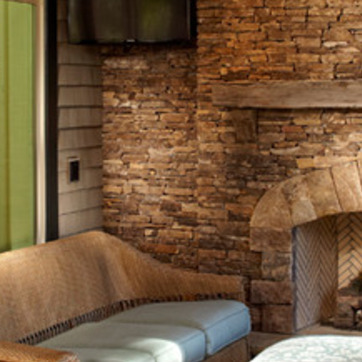
Material: stone